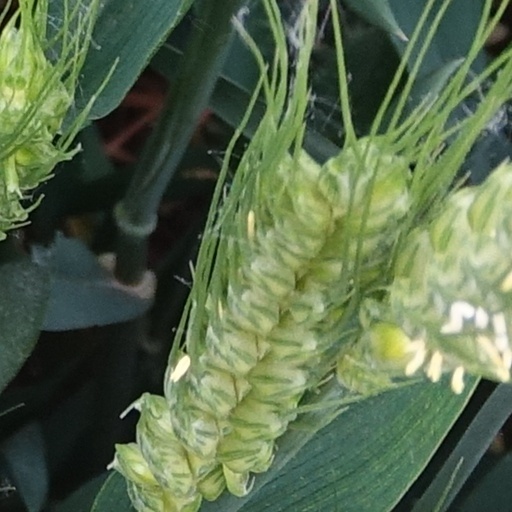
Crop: wheat